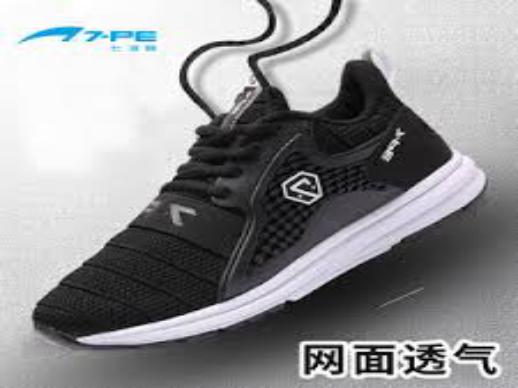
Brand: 7-PE
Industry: Clothes